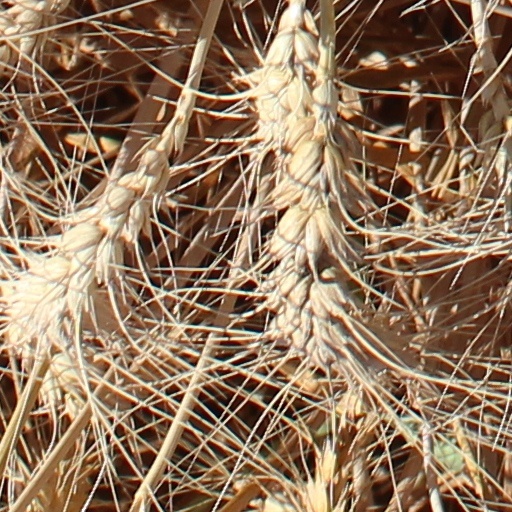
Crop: wheat